Thai fried rice

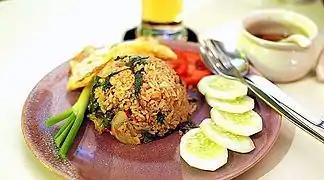
"Khao phat kaphrao mu" (rice fried with holy basil and sliced pork).

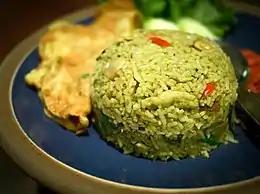
"Khao phat kaeng khiao wan"

Thai fried rice is a variety of fried rice typical of central Thai cuisine. In Thai, "khao" means "rice" and "phat" means "of or relating to being stir-fried."